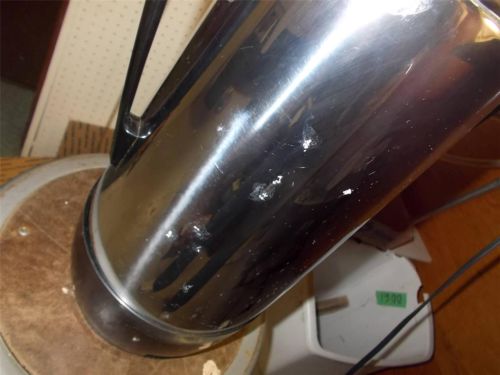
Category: coffee maker